Sonora Matancera

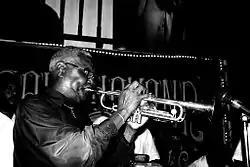
"Chocolate" Armenteros on trumpet.

The group lost Domingo Medina, Julio Gobín, and Juan Bautista Llopis in their attempt at a more modern sound. In 1927, at the suggestion of Valentín Cané, the ensemble moved to Havana, intending to stay one week. It remained there for the next thirty-three years.